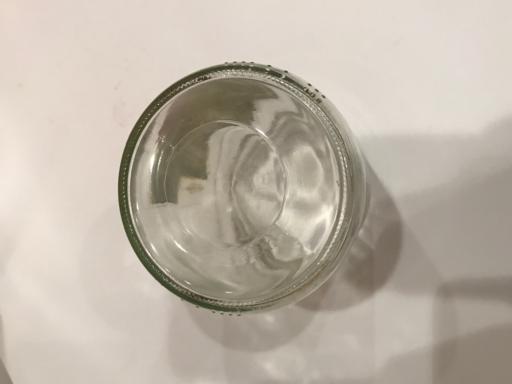
Waste category: glass